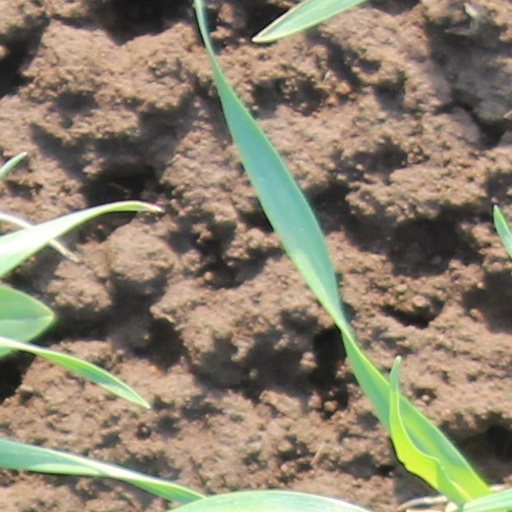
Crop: wheat